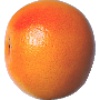
Label: pink_grapefruit